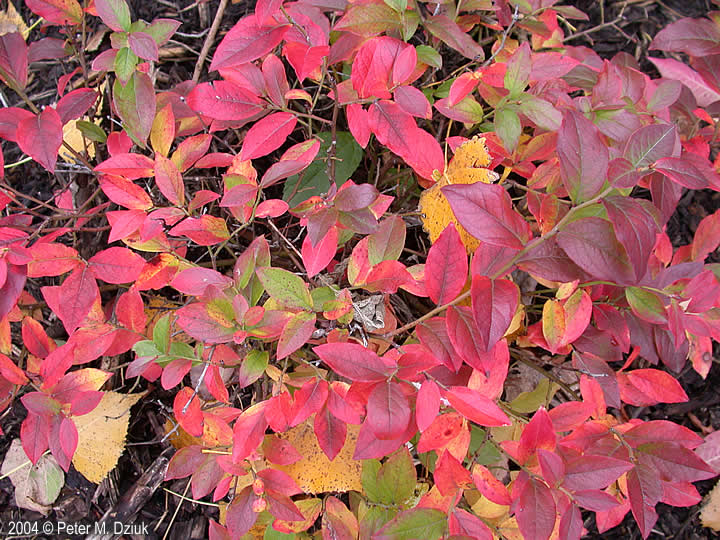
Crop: blueberry
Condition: healthy